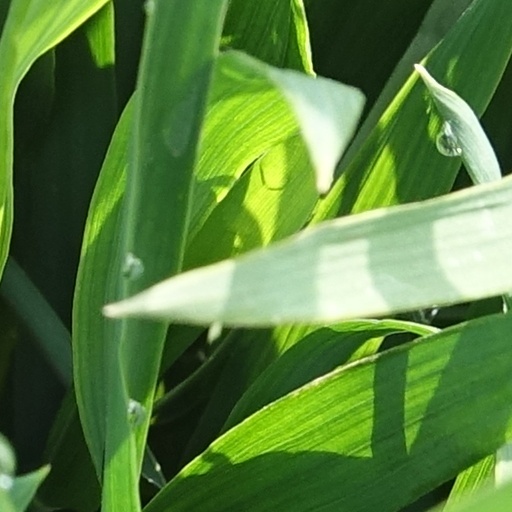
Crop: wheat